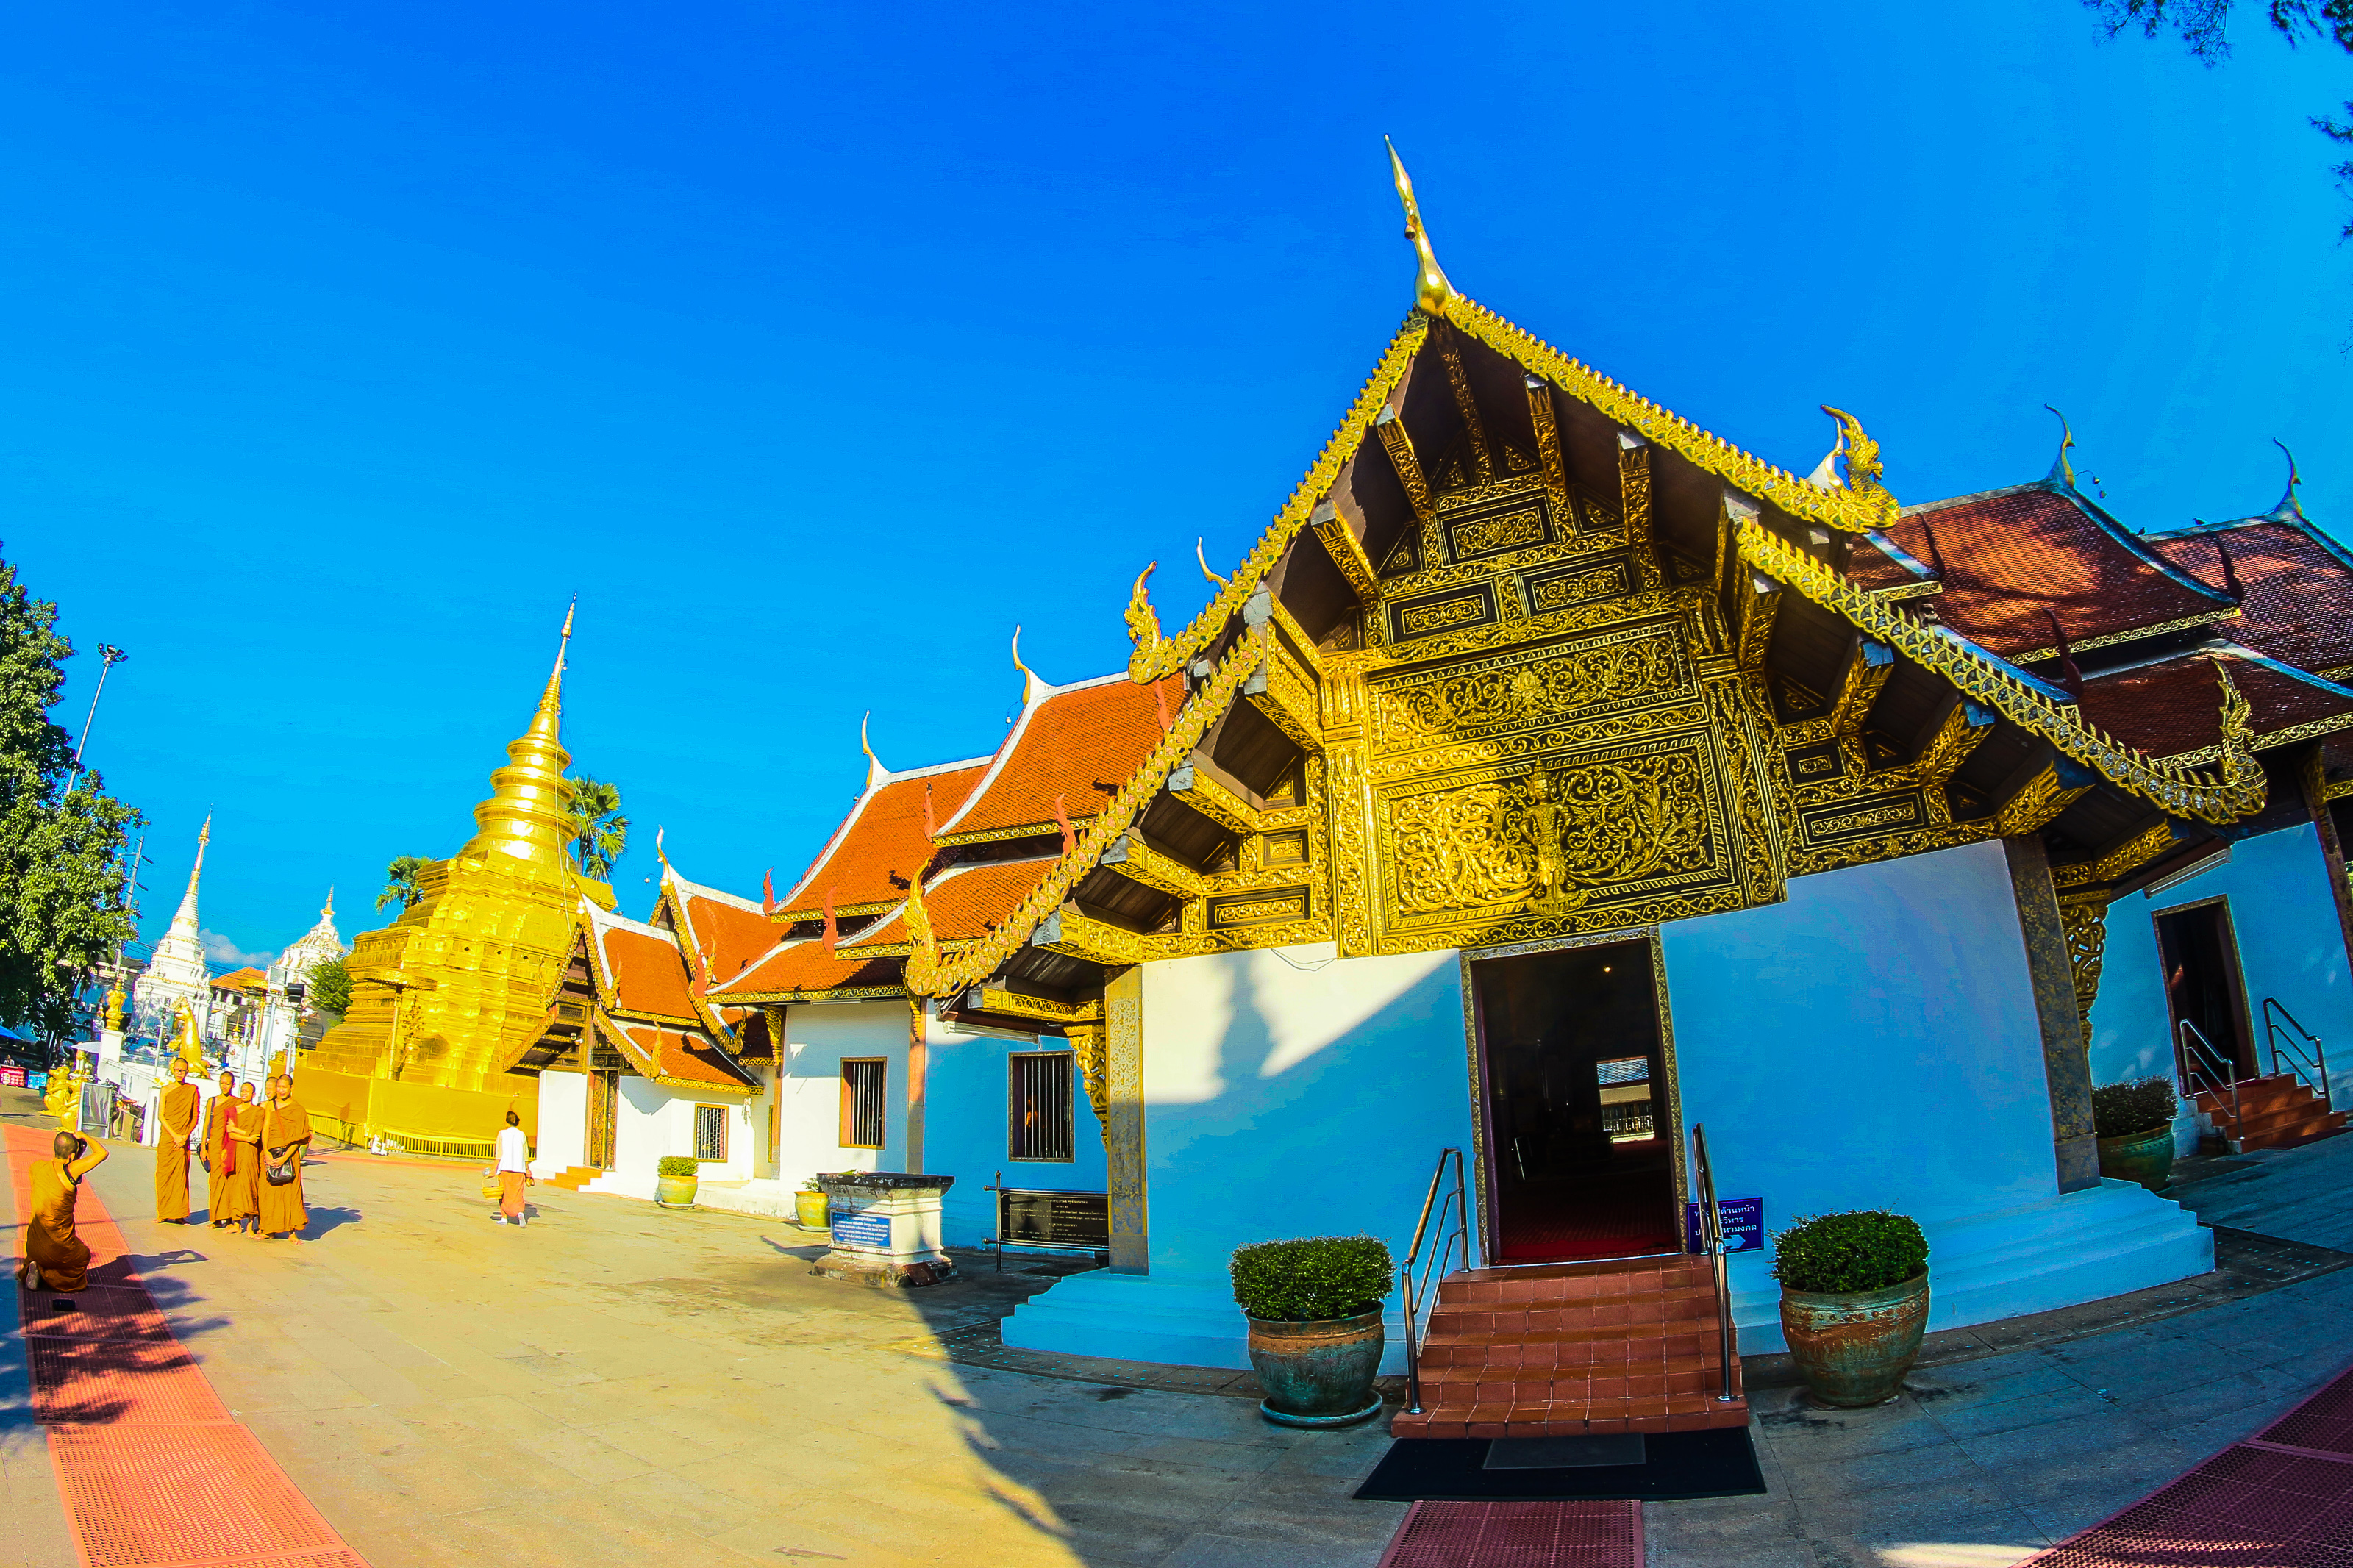
thailand, temple, buddhism, culture, travel, architecture, religion, asia, chiangmai, landmark, ancient, wat, traditional, thai, art, asian, tourism, buddha, buddhist, building, religious, beautiful, gold, statue, history, pagoda, background, chiang mai, sculpture, chinese architecture, sky, place of worship, historic site, tourist attraction, facade, shrine, vacation, world, leisure, monastery